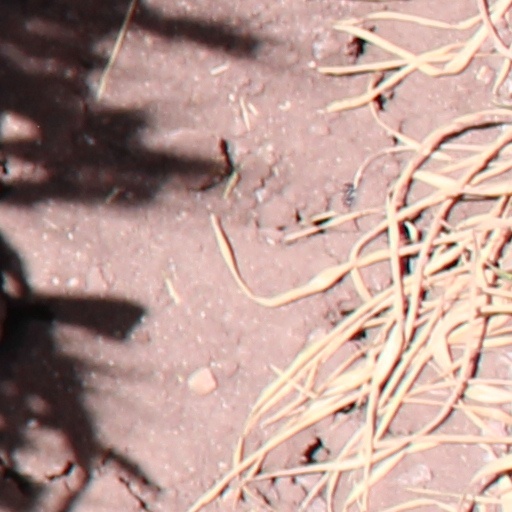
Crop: wheat